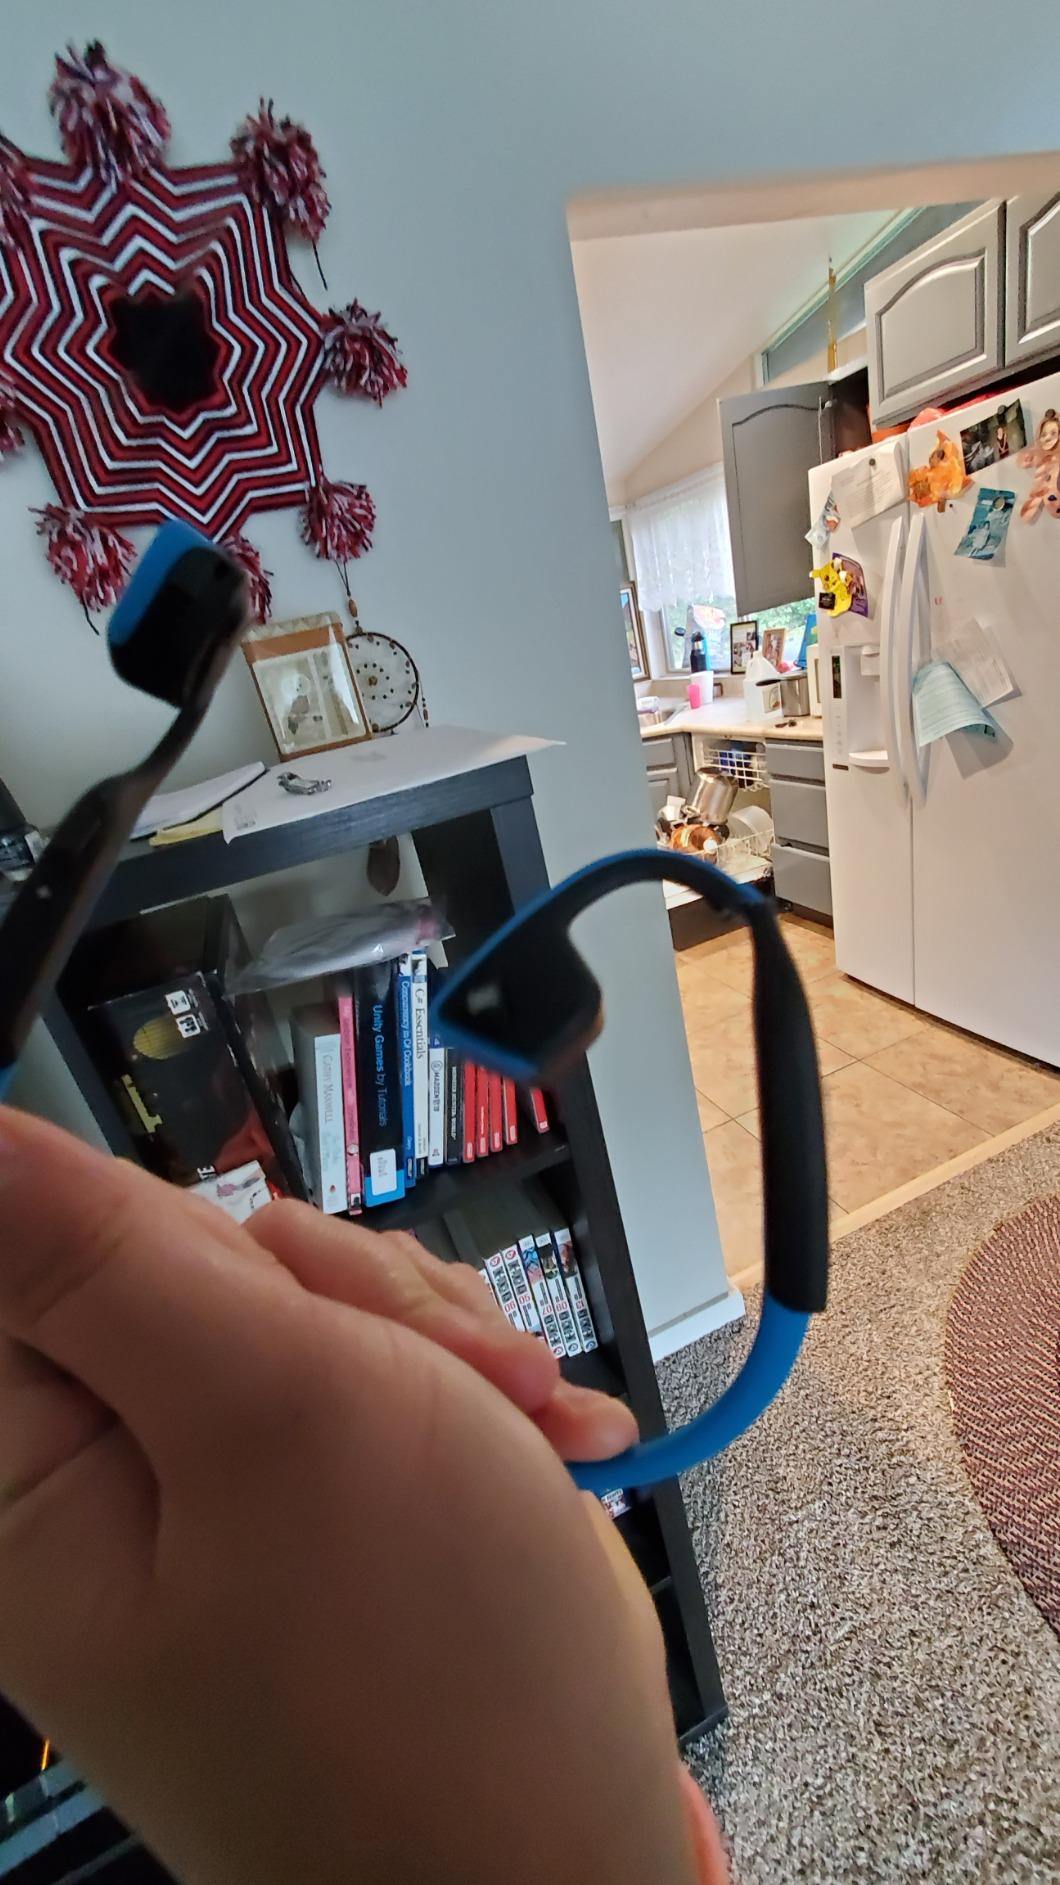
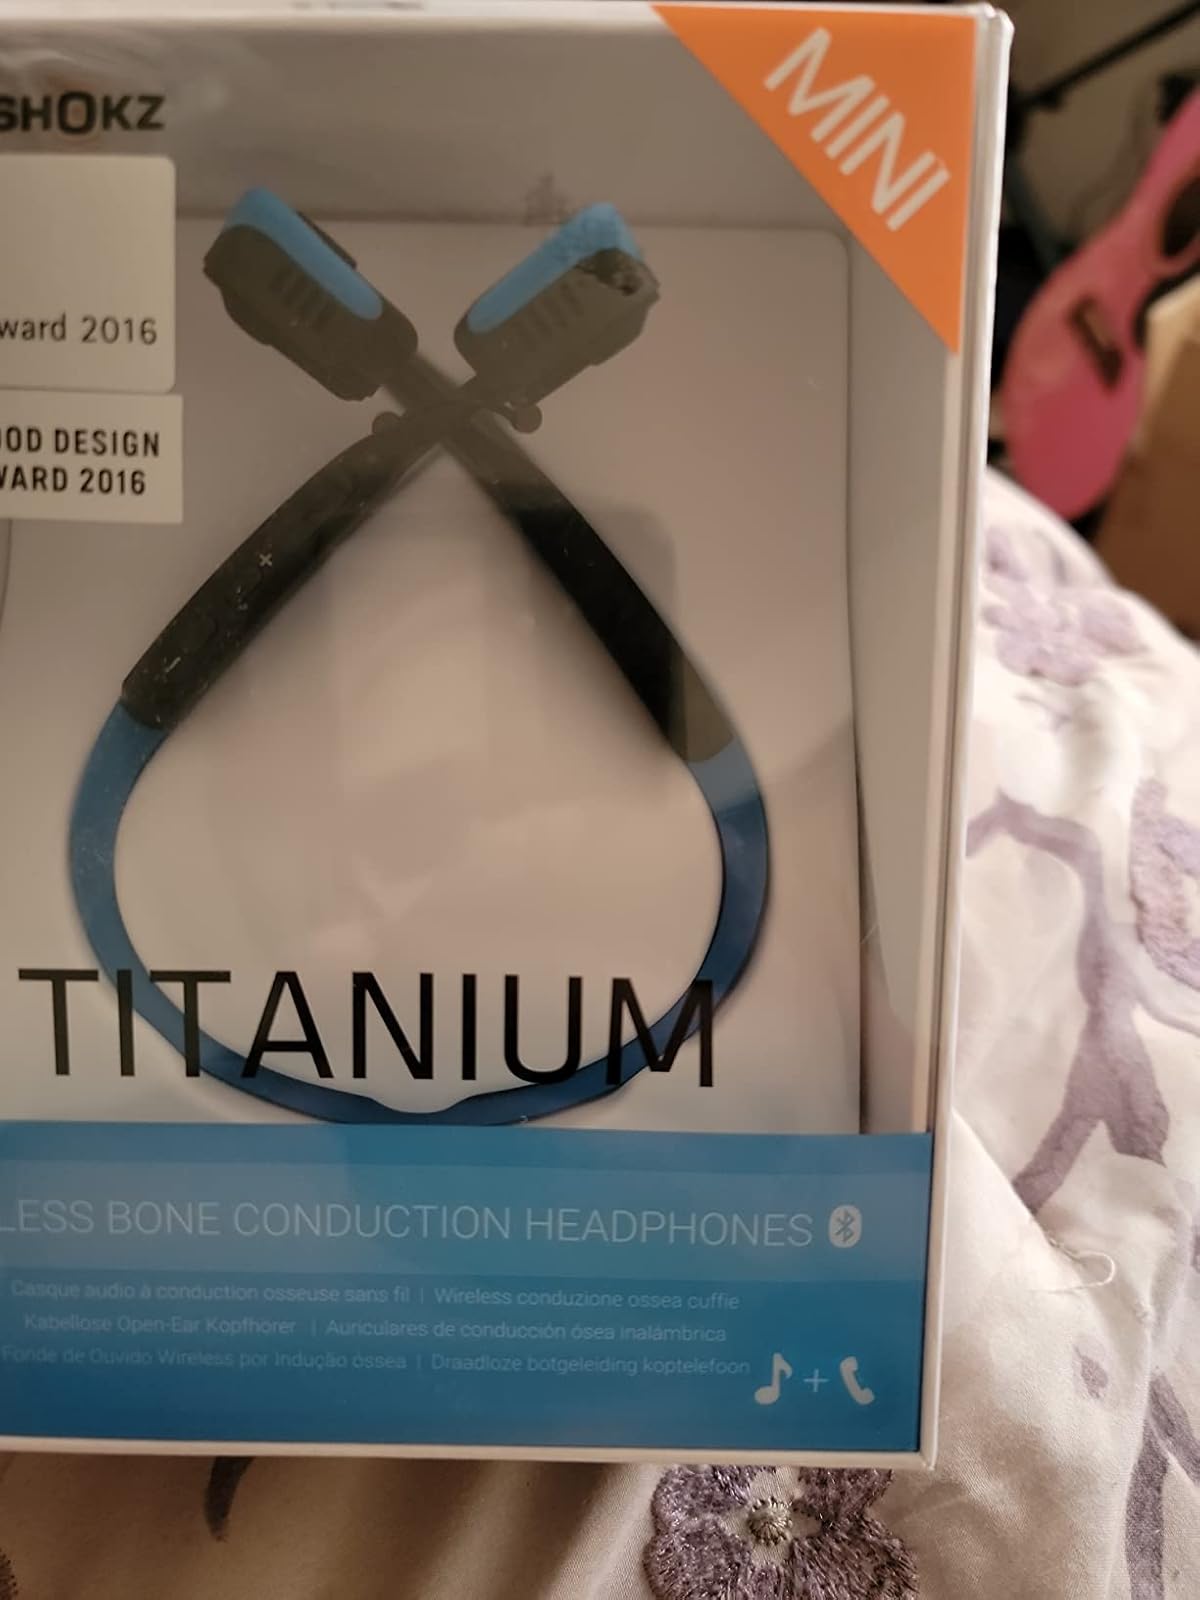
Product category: headphones
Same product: yes